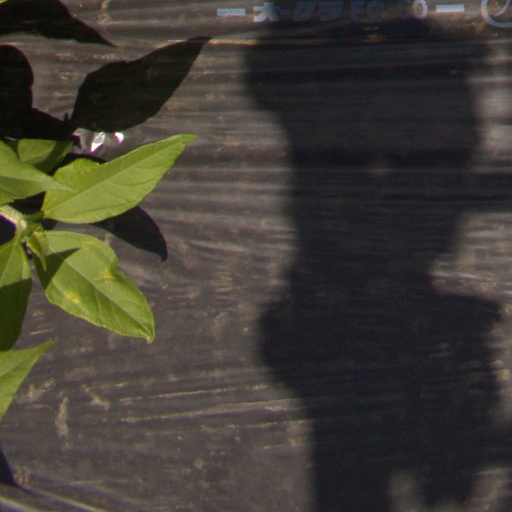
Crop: Jerusalem artichoke